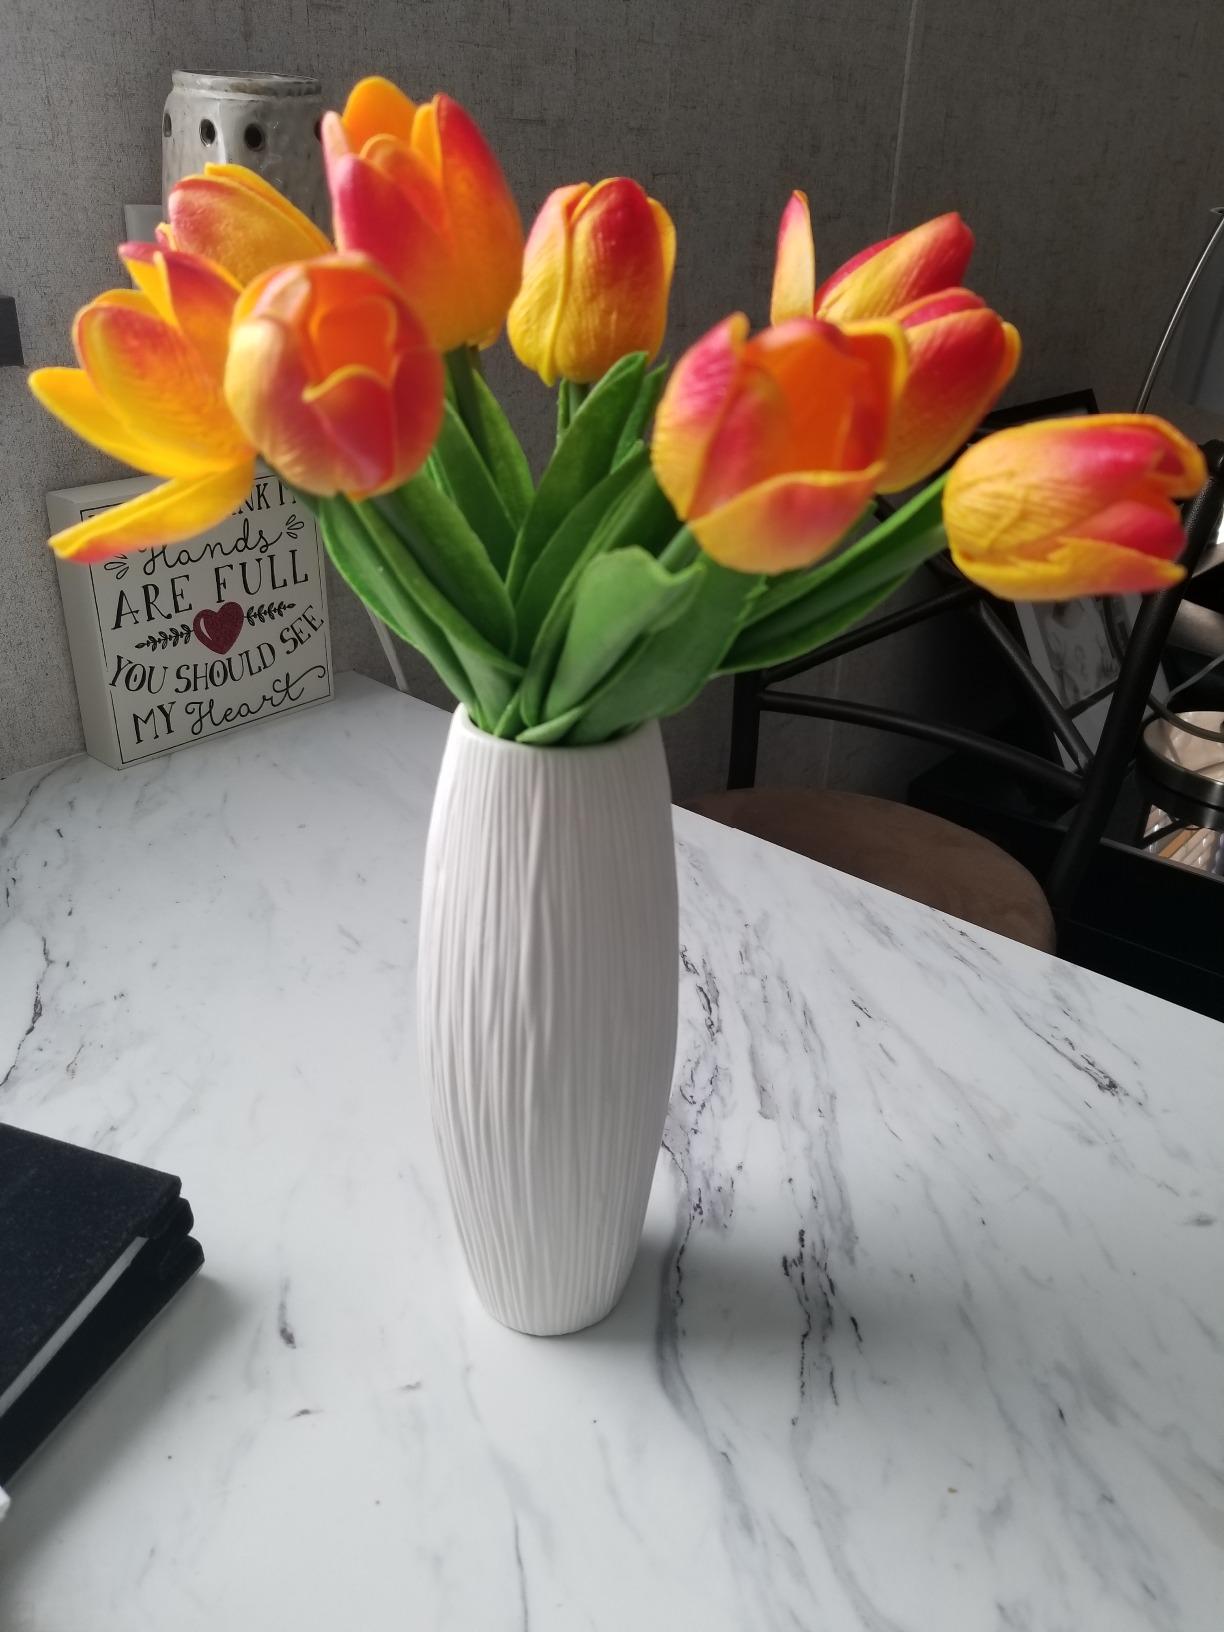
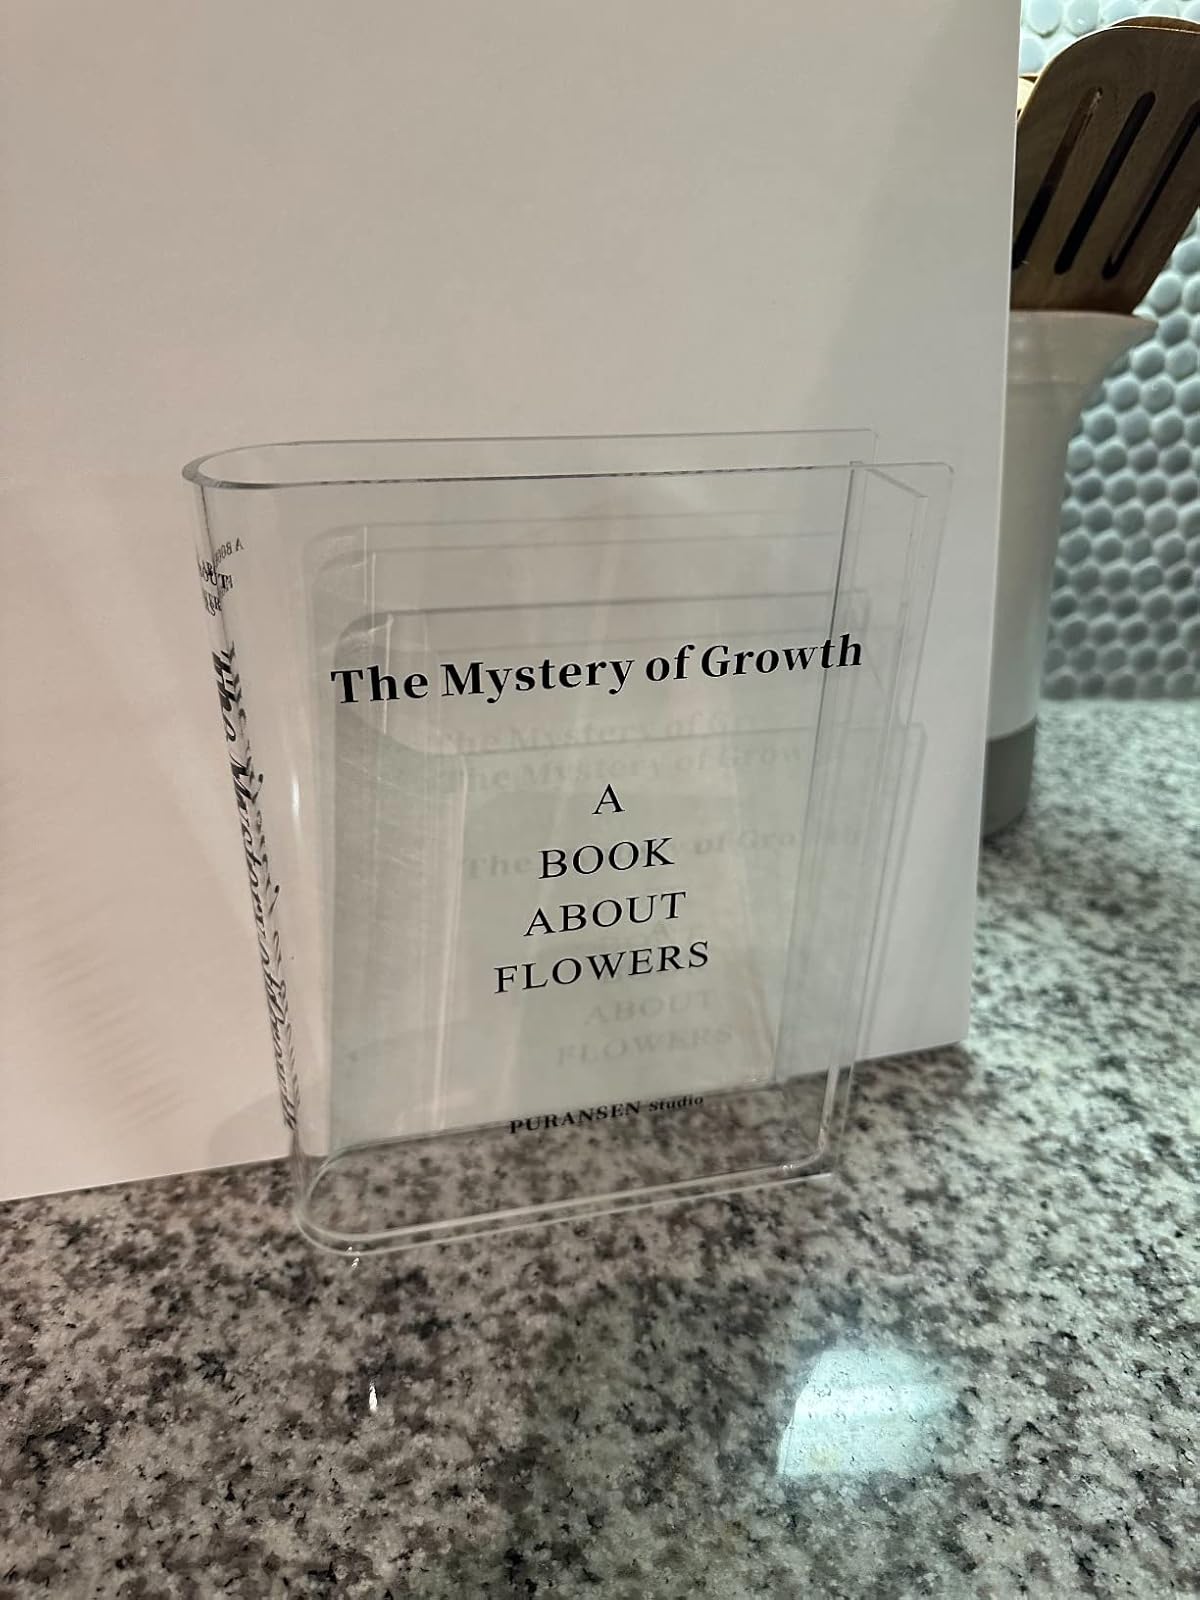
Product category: vase
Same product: no